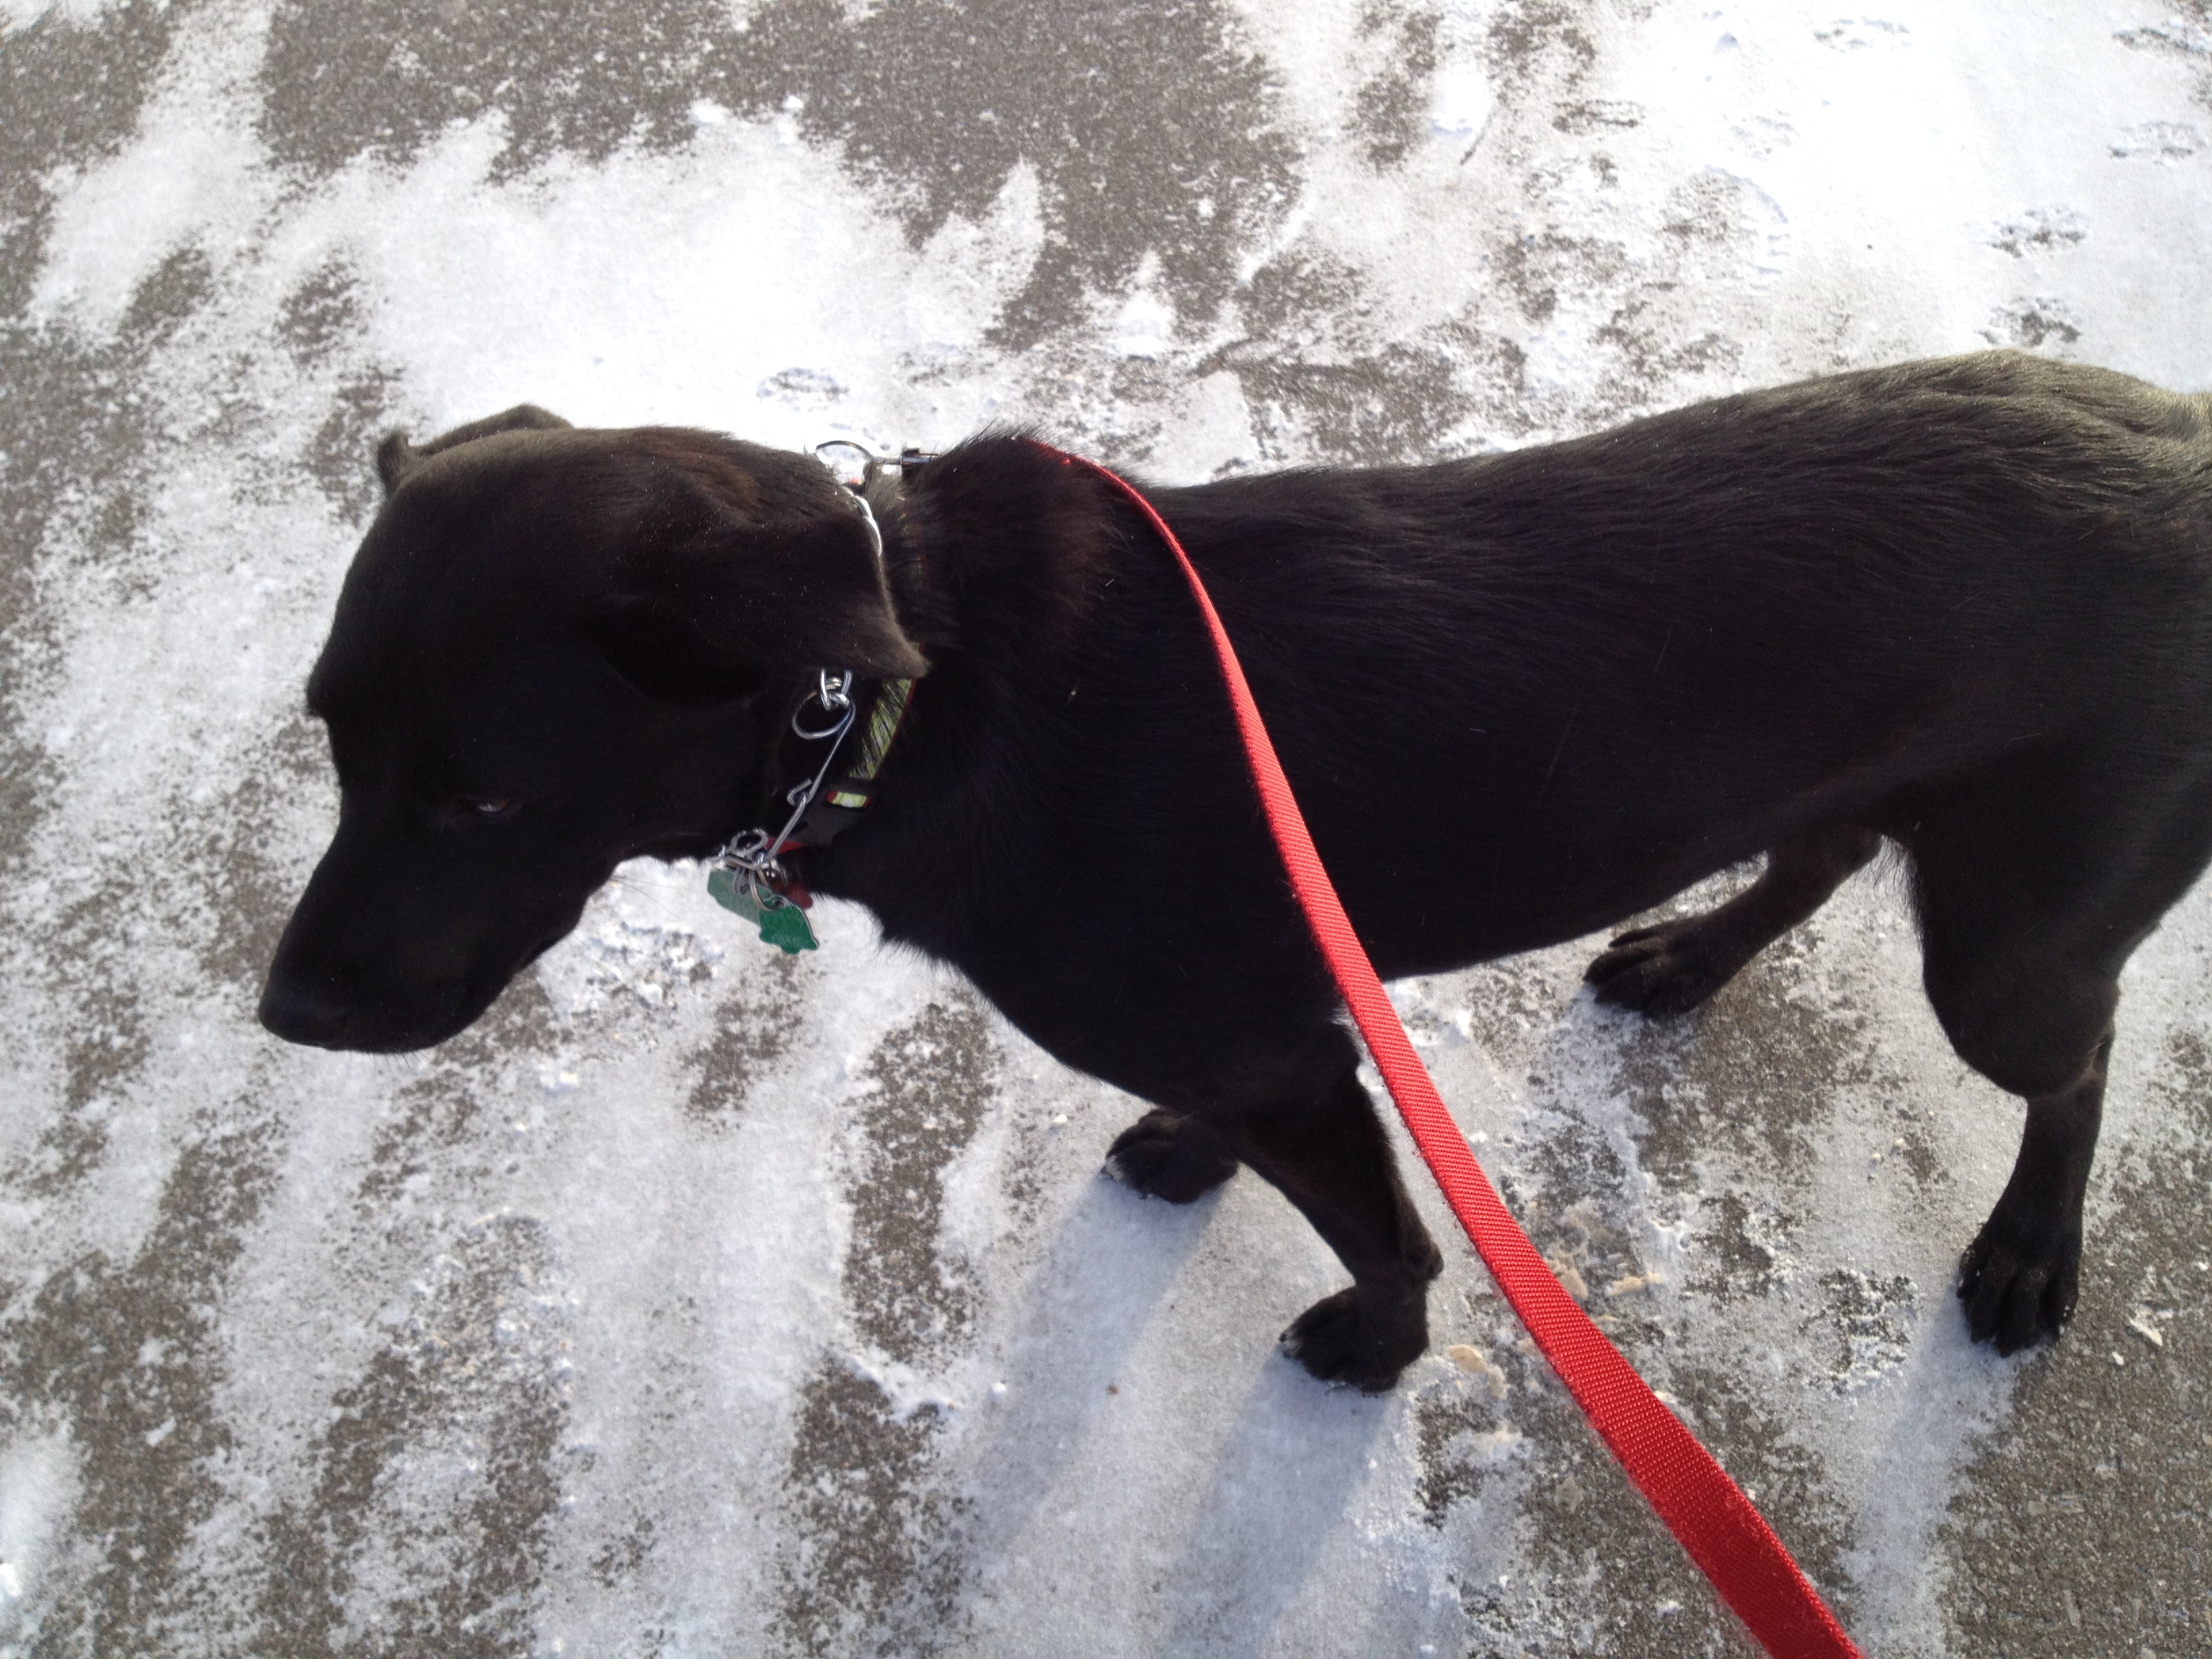
dog, mammal, vertebrate, labrador retriever, greyhound, unplugd, street dog, dog like mammal